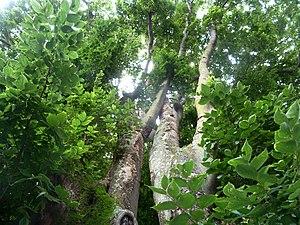
Celtis africana, white stinkwood en anglais, le micocoulier d'Afrique, est une espèce d'arbres à feuilles caduques de la famille des Cannabaceae. Il se présente sous la forme d'un grand arbre dans les forêts, d'un arbre de taille moyenne dans le bushveld et les plaines, et sous forme d'un arbuste sur les sols rocheux. On le trouve au Yémen et largement en Afrique subsaharienne. C'est un arbre fréquemment rencontré dans le sud et l'est de l'Afrique australe. L'odeur dégagée par le bois vert fraîchement coupé est similaire à celle d'Ocotea bullata.